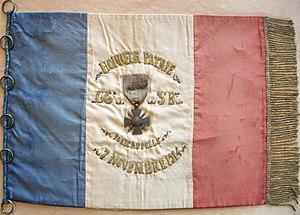
Fanion du 3e bataillon du 66e régiment d'infanterie.
Le 66ᵉ régiment d'infanterie est un régiment d'infanterie de l'Armée de terre française créé sous la Révolution à partir du régiment de Castellas, un régiment d'infanterie suisse au service du Royaume de France.